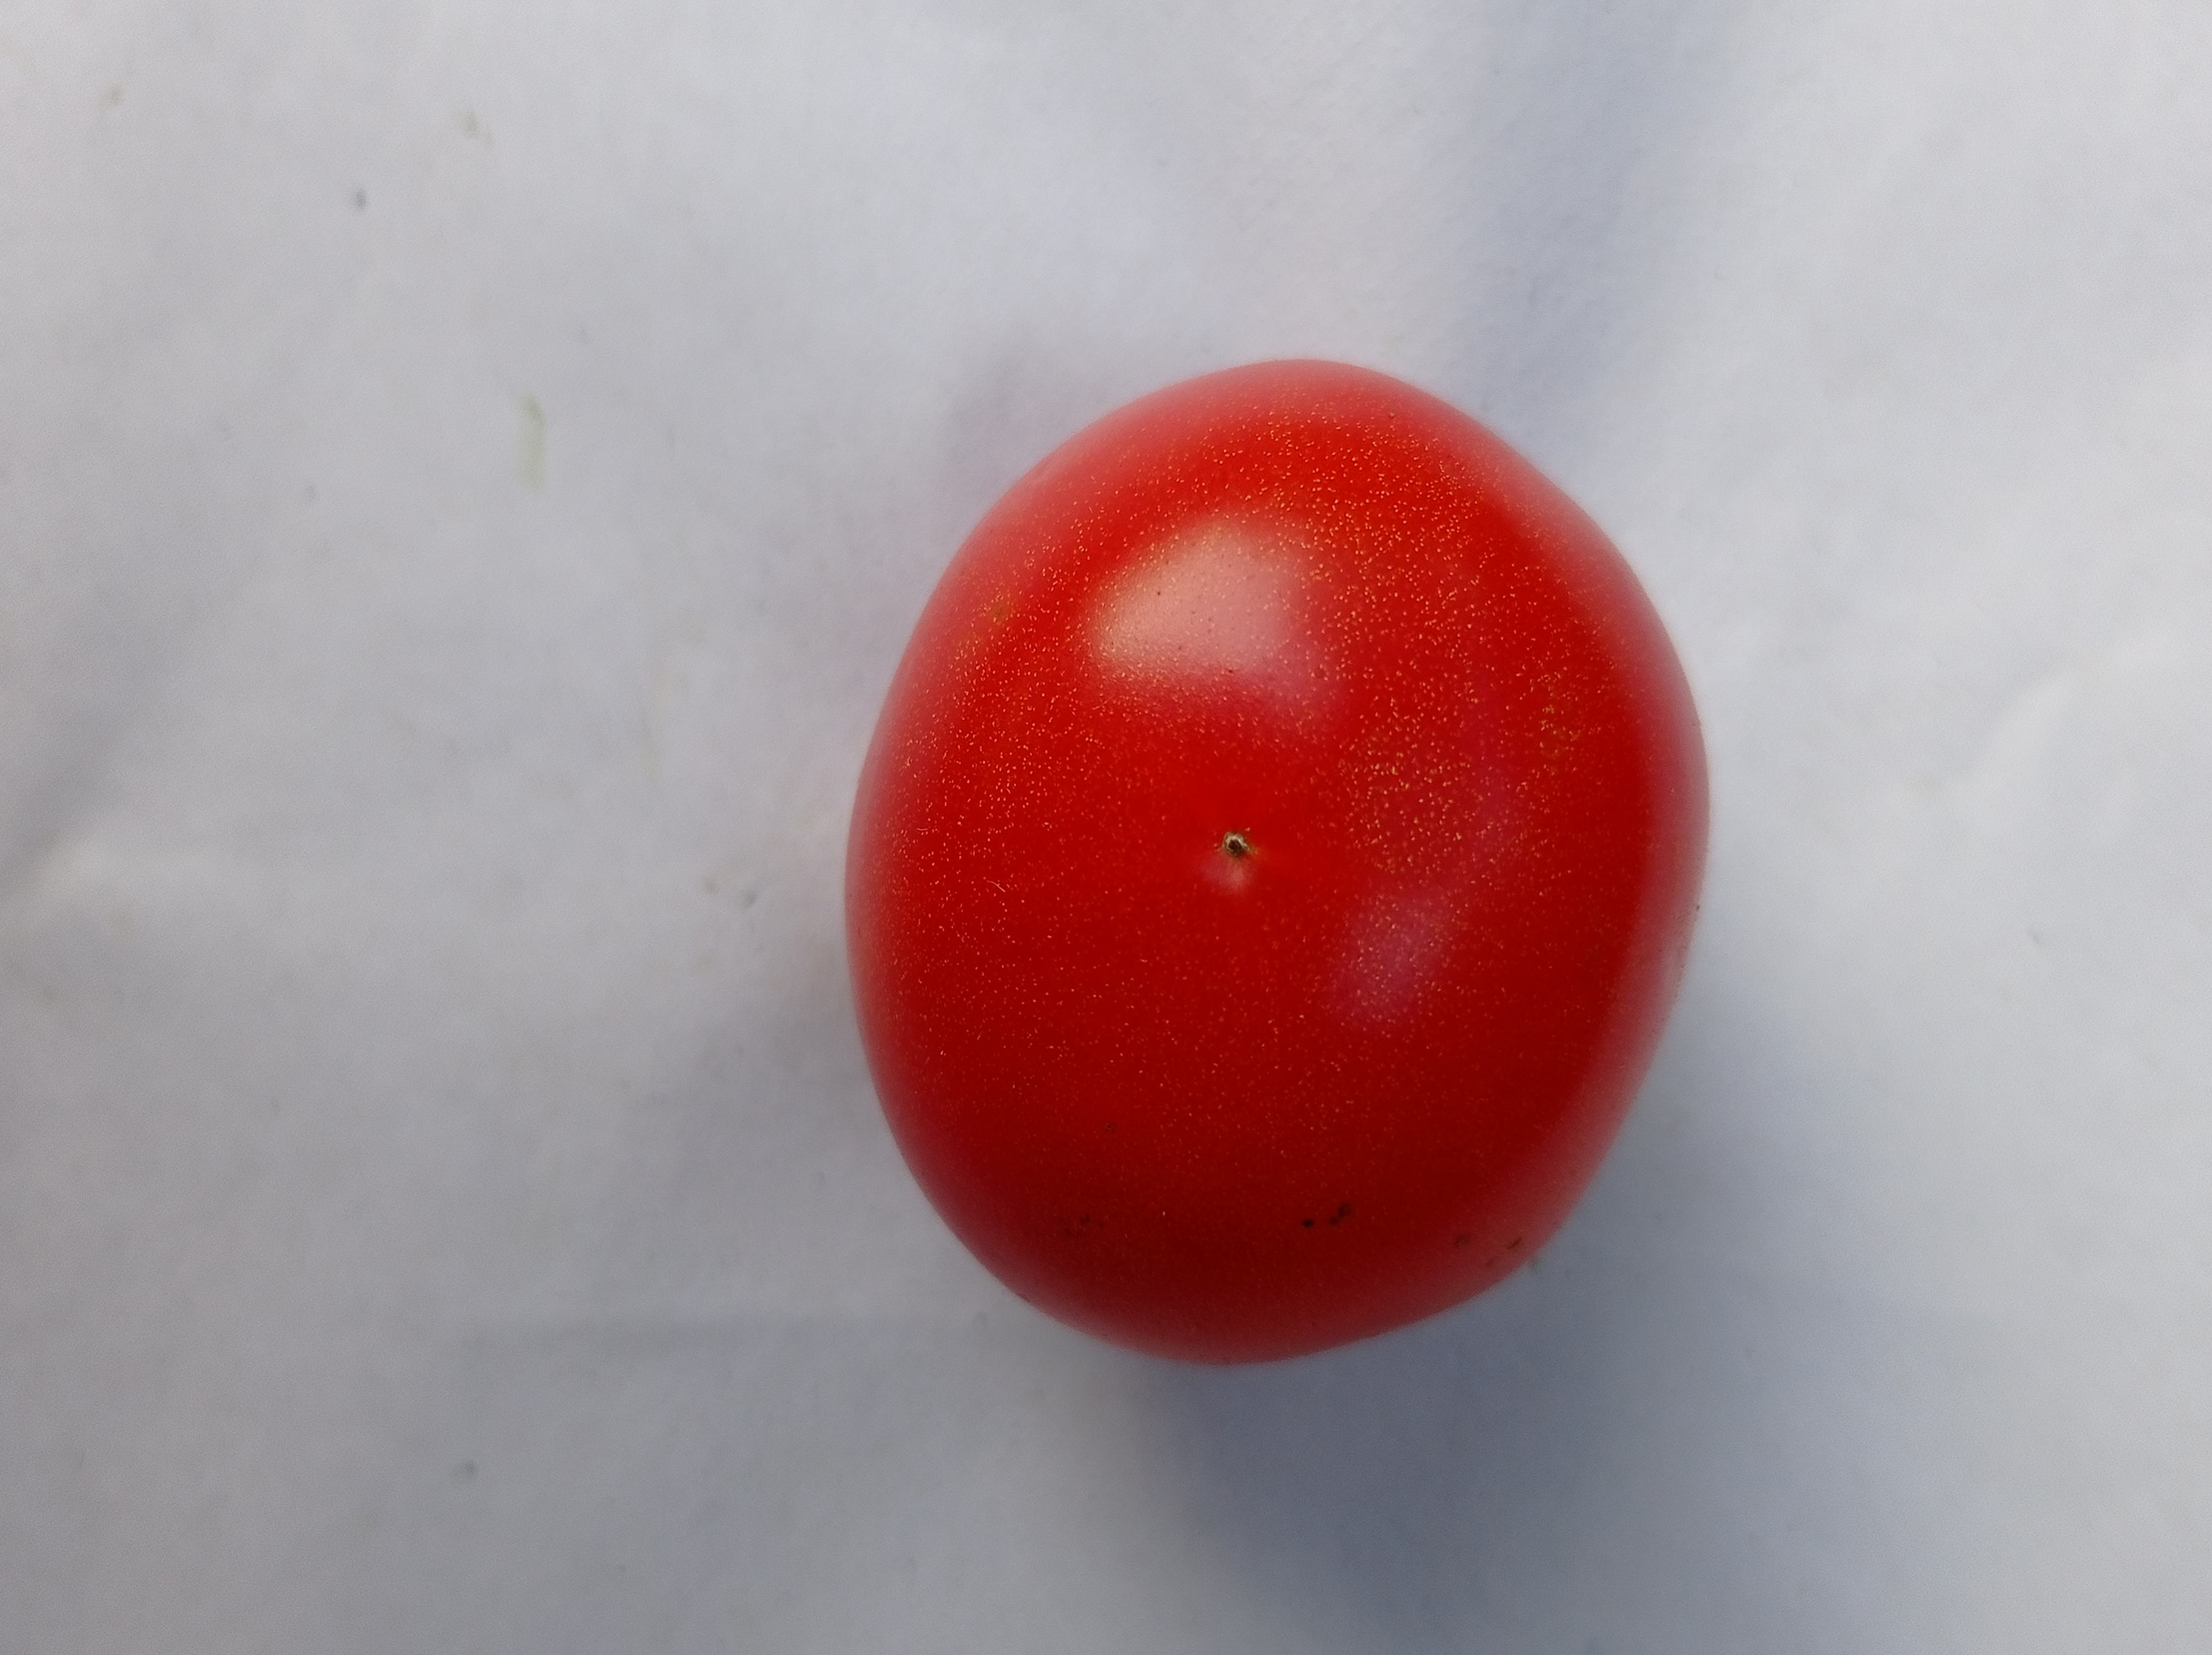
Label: Fresh